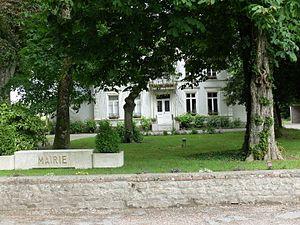
Vue de la mairie d'Hardinghen.
Hardinghen est une commune française située dans le département du Pas-de-Calais en région Hauts-de-France.